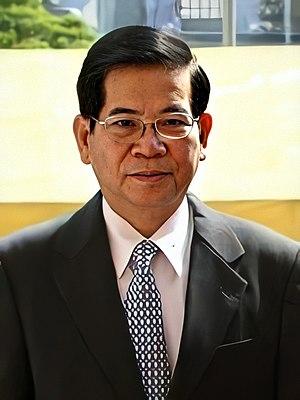
Nguyễn Minh Triết, est un homme politique vietnamien, président de l'État du 27 juin 2006 au 25 juillet 2011.
Après son indépendance, et avant sa réunification, le Viêt Nam fut divisé en deux.